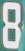
Number: 8